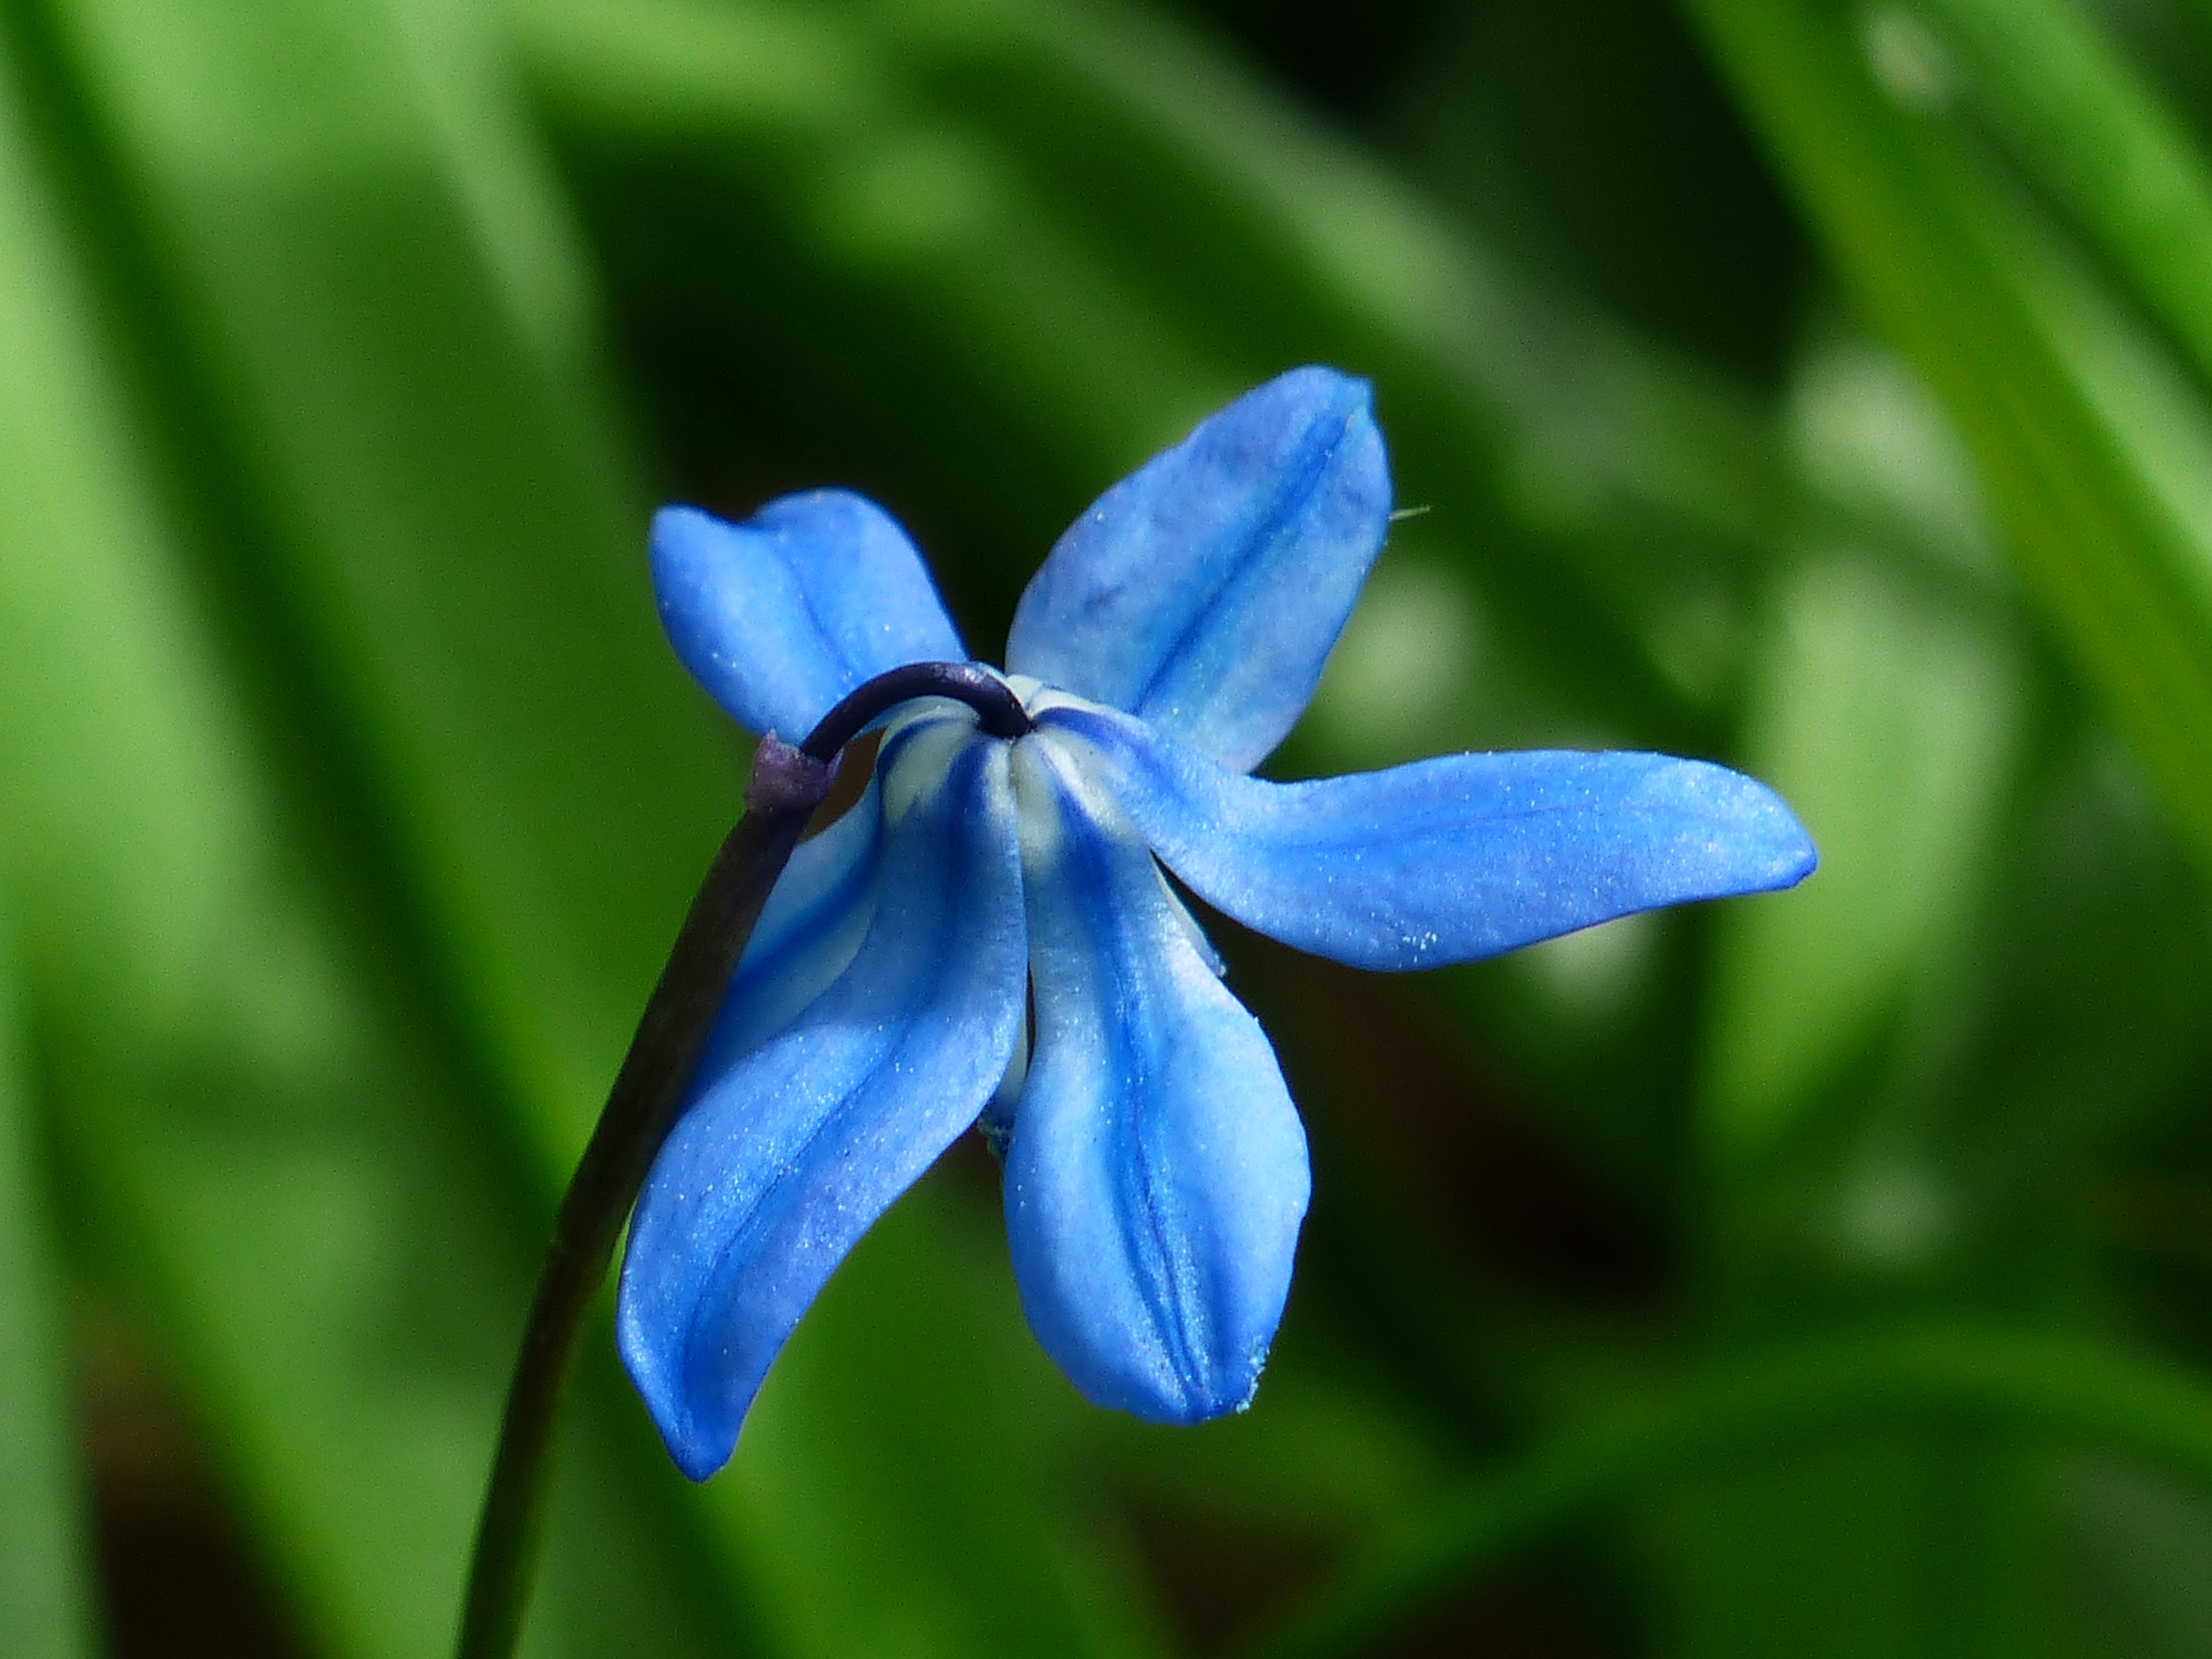
nature, forest, blossom, plant, flower, petal, bloom, spring, green, macro, botany, blue, close, flora, wild flower, wildflower, close up, wild plant, bluebell, eye, spring flower, scilla, macro photography, flowering plant, forest plant, forest flower, dayflower, butterfly orchid, blue star, plant stem, land plant, dayflower family, spanish hasengl ckchen, hyacinthoides hispanica, scilla campanulata, bell blue star, flower bell